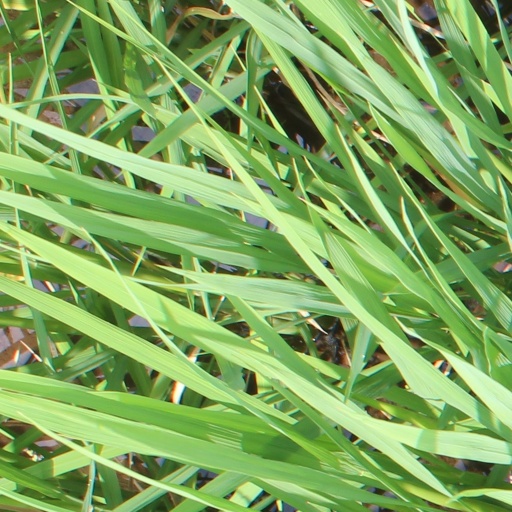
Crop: rice